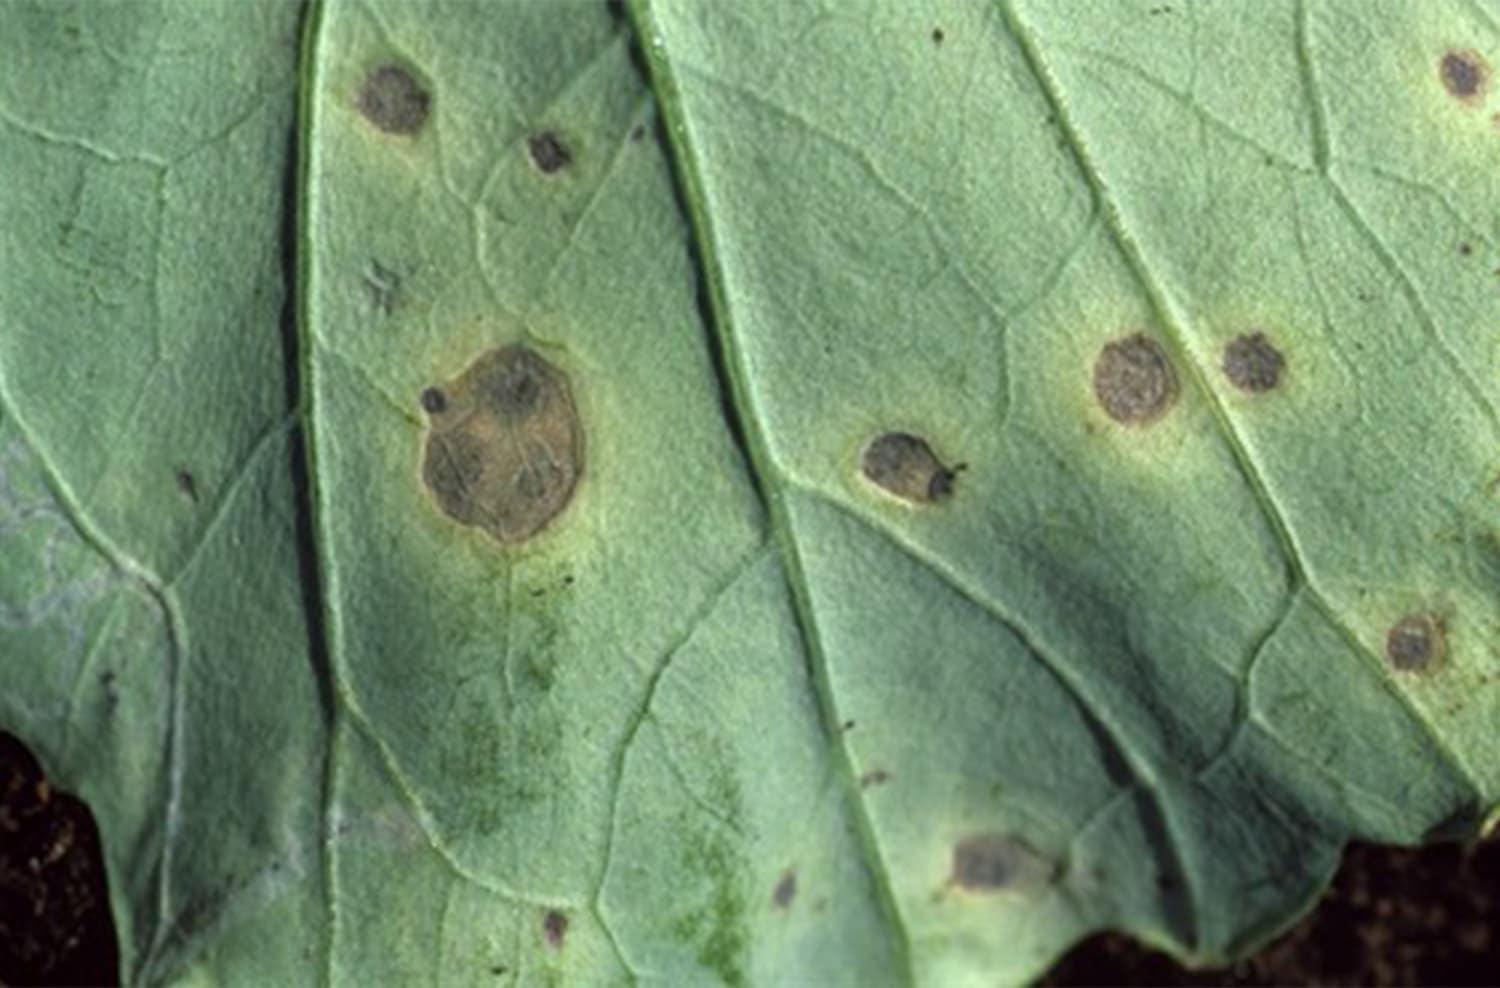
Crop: unknown
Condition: broccoli_broccoli_alternaria_spot